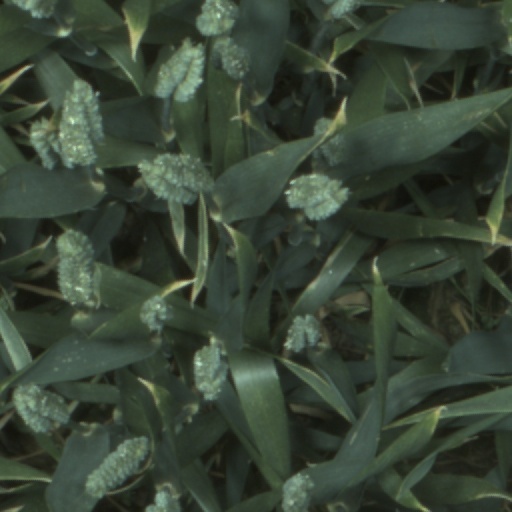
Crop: wheat